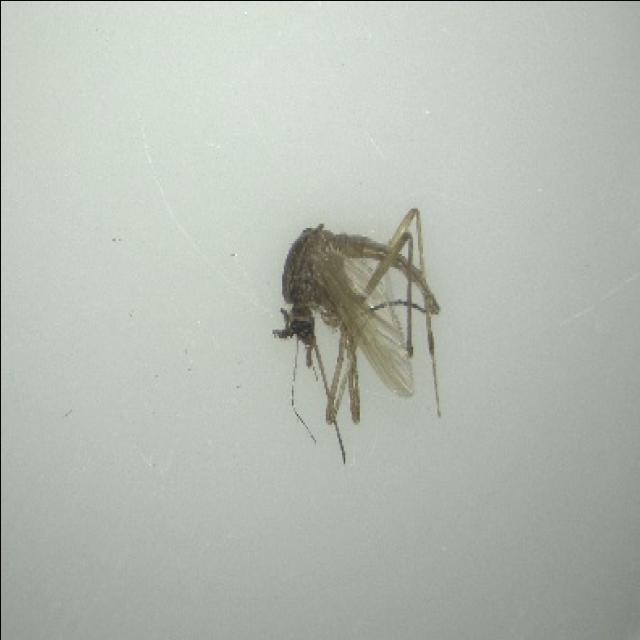
Species: aedes_vexans